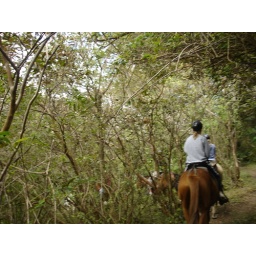
horses in da tree